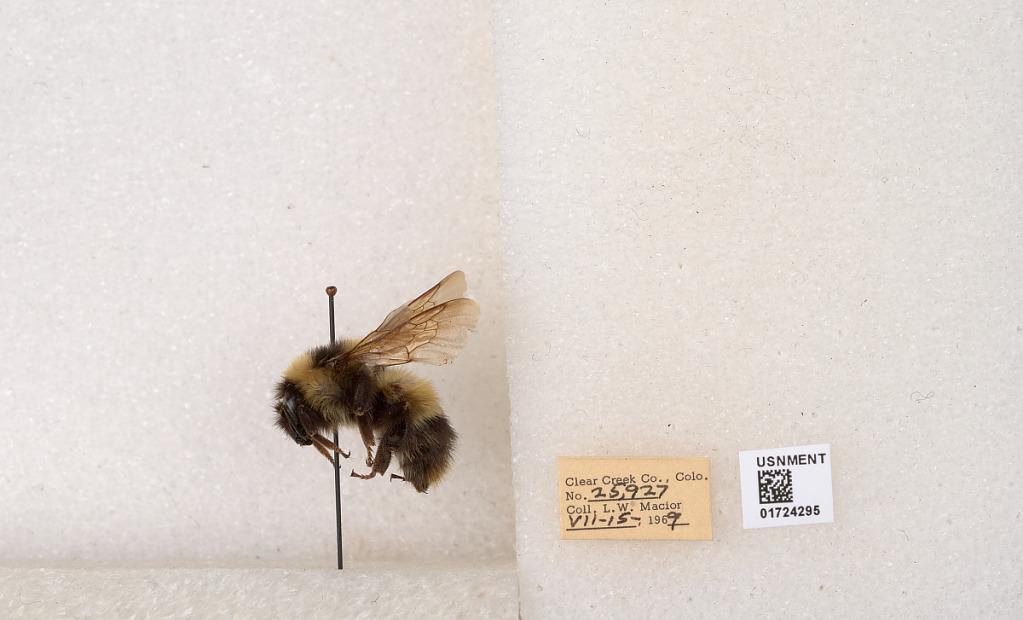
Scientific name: Bombus kirbyellus
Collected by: L. Macior
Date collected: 1969-7-15
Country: United States
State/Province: Colorado
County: Clear Creek
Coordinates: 39.6891, -105.644